Schlossbergbahn (Graz)

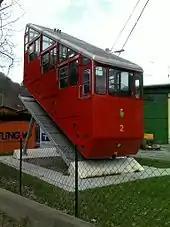
Second generation car at Graz Tramway Museum

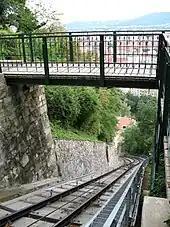
View down the line

The current Schlossbergbahn was not the first line on the Schloßberg, with records of a line being in use between 1528 and 1595 to move construction materials for the fortifications. After the military left the Schloßberg in 1856, discussions started on ways to make it more accessible, and in 1893 construction started on the current line.